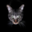
Label: cat